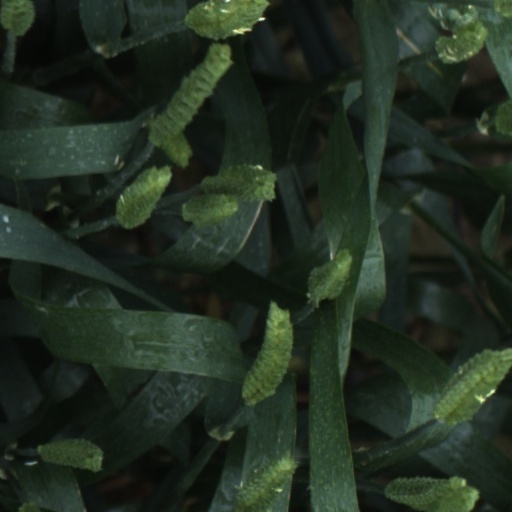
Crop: wheat